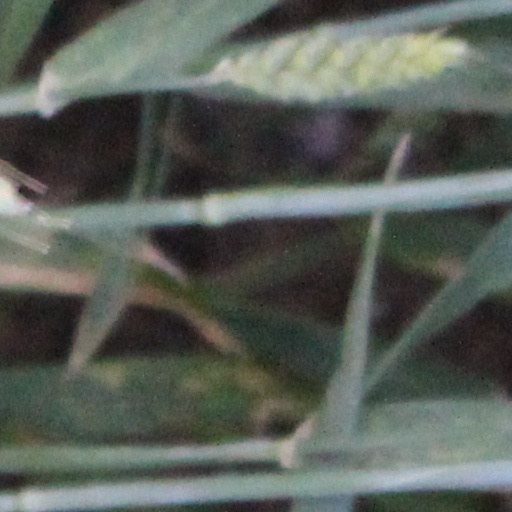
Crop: wheat